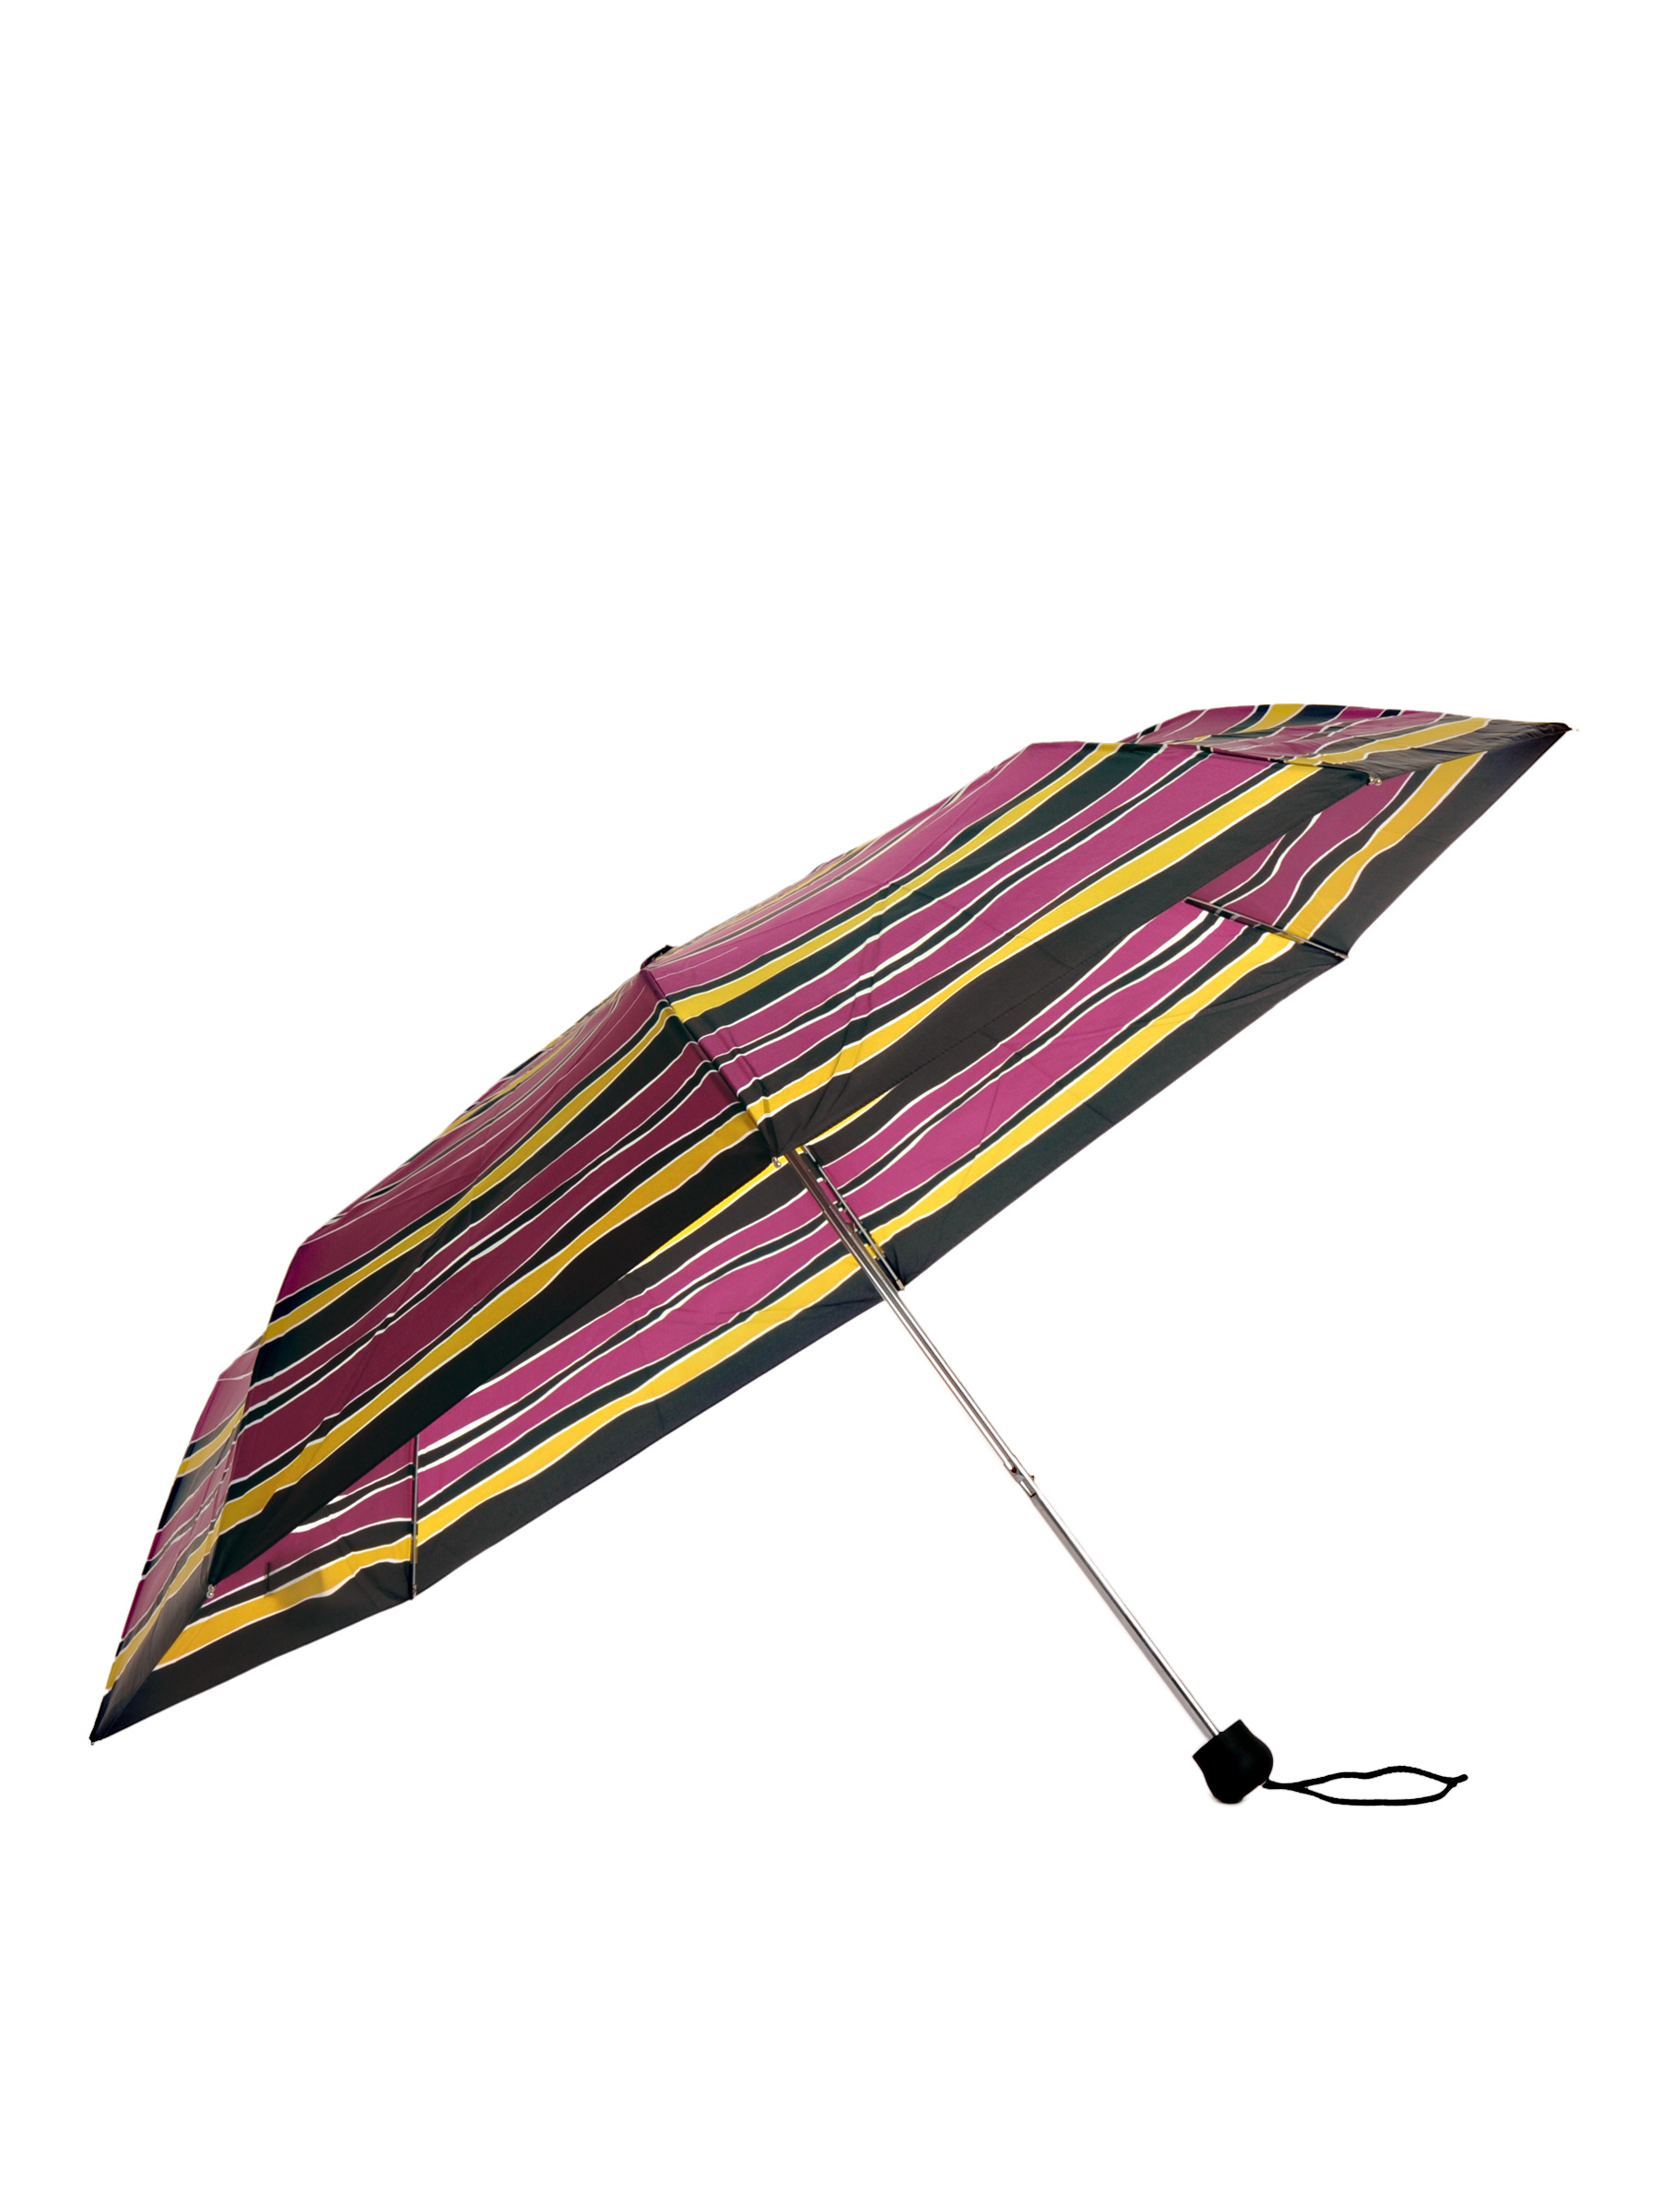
United Colors of Benetton Women Stripes Purple Umbrellas
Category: Accessories / Umbrellas / Umbrellas
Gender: Women
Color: Purple
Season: Summer 2011
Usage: Casual